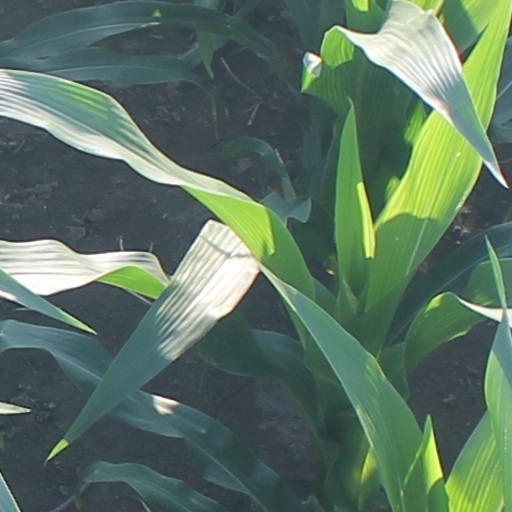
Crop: maize; corn